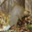
Label: beaver